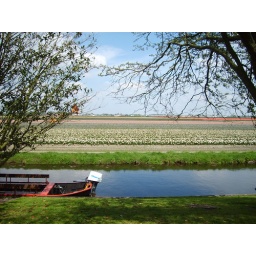
the majority of the flowers seen in this field are hyacinths